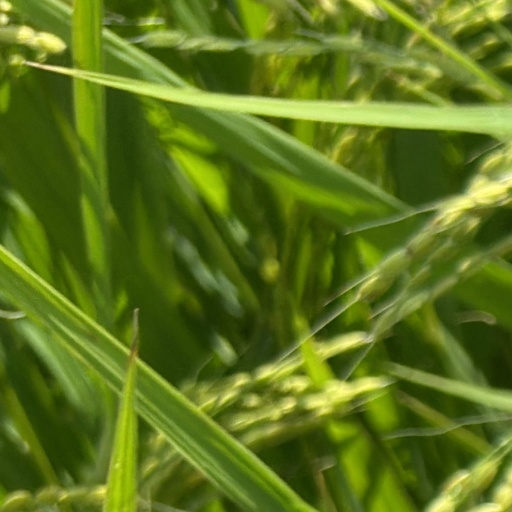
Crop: rice